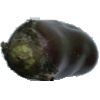
Label: Eggplant 1